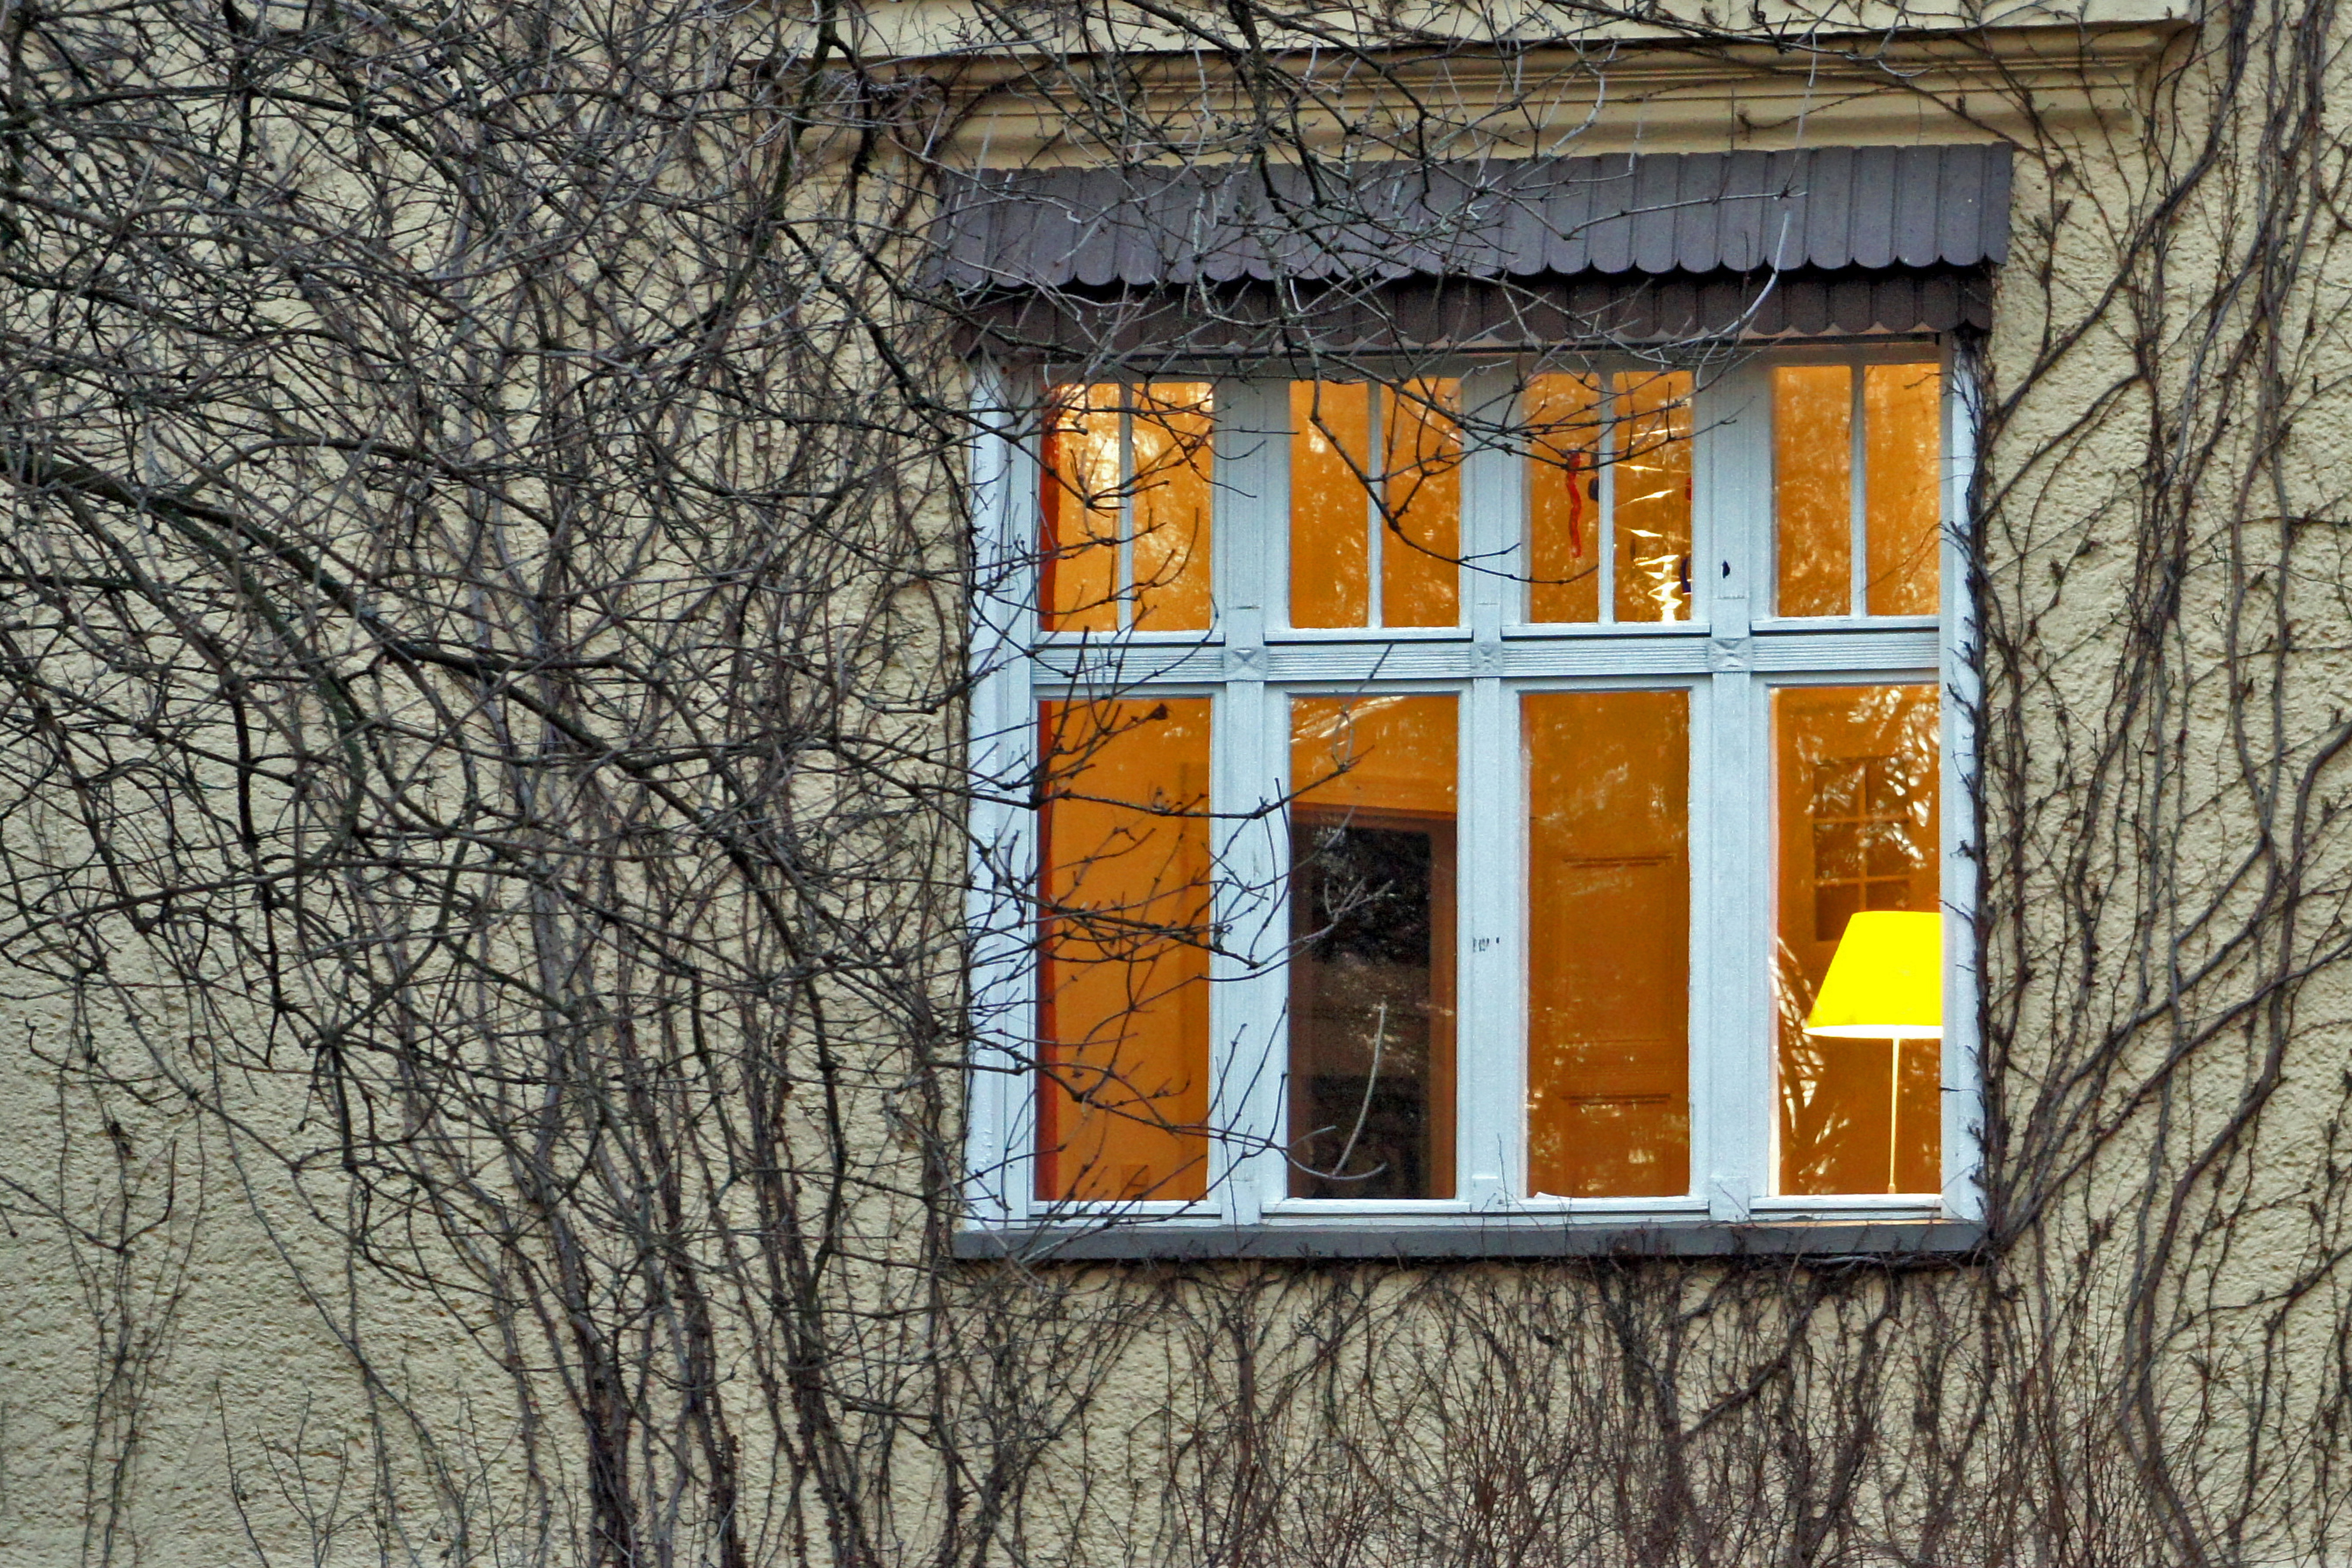
winter, light, architecture, wood, house, window, building, home, wall, color, facade, bowever, urban area